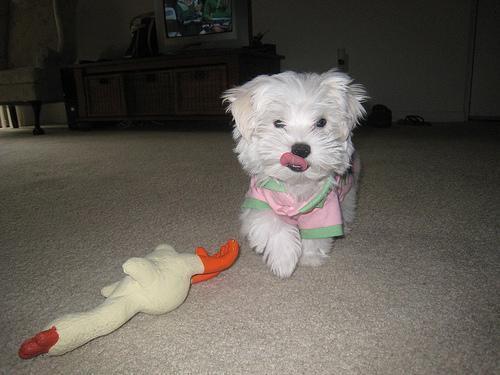
Maltese_dog